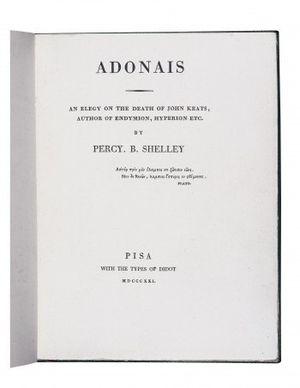
La strophe spensérienne est une strophe inventée par Edmund Spenser pour son poème épique La Reine des fées, écrit entre 1590 et 1596. Elle est composée de huit pentamètres iambiques et d'un alexandrin final selon un schéma de rimes croisées : ABAB BCBC C.